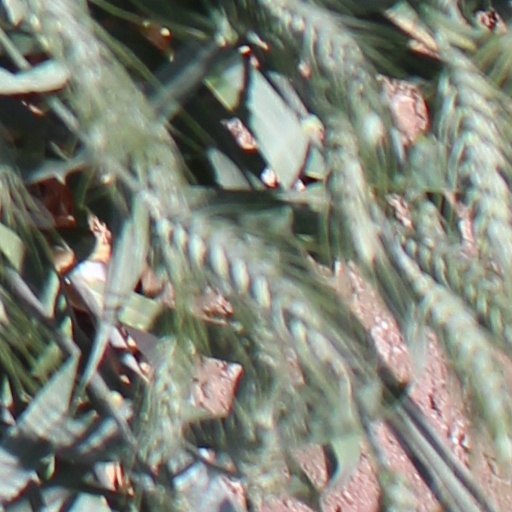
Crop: wheat